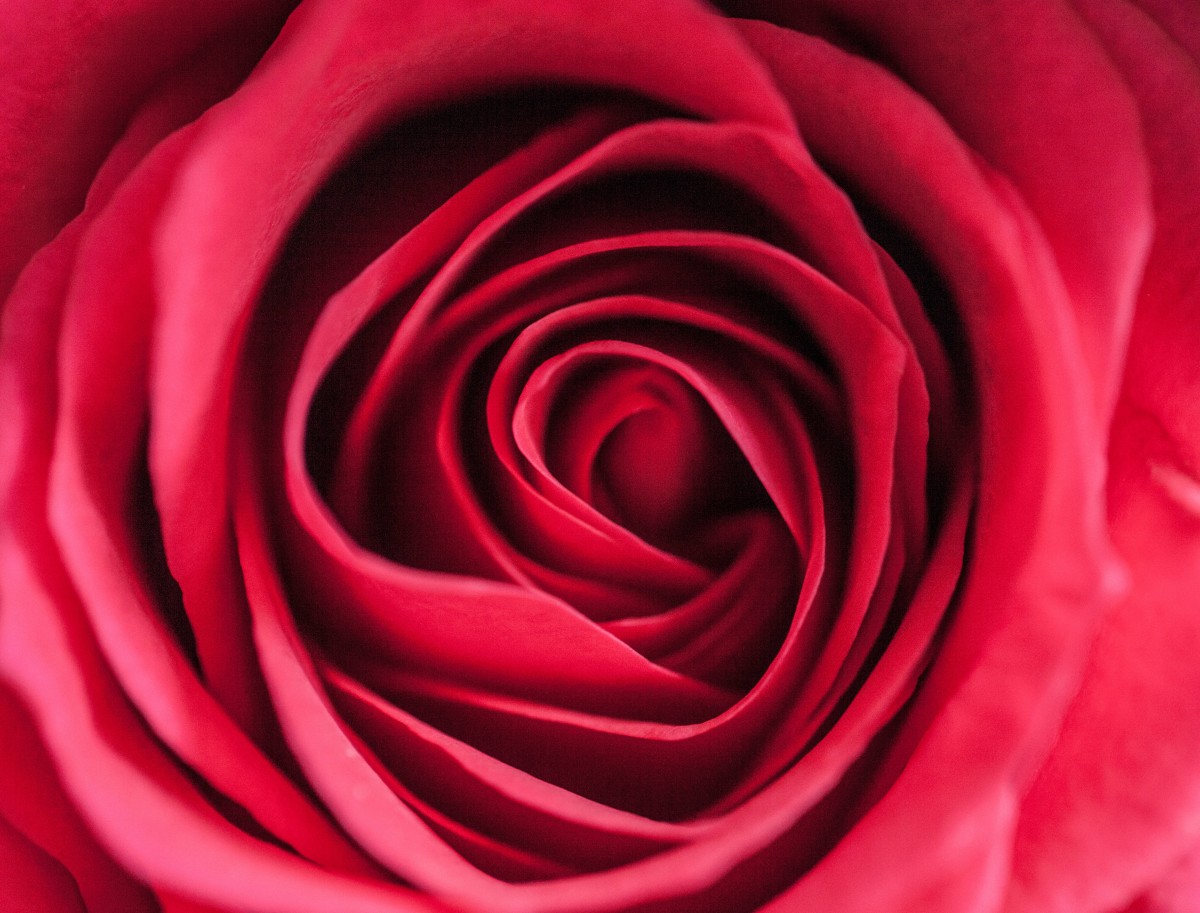
Tags: petal, red, pink, close up, macro photography, flowering plant, garden roses, rose family, plant stem